Question: What is this game?
Tambaya: Wanne irin wasa ne?
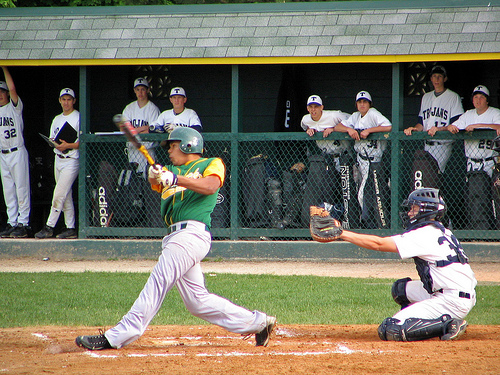
Answer: Baseball ?.
Amsa: Wasan besbal.